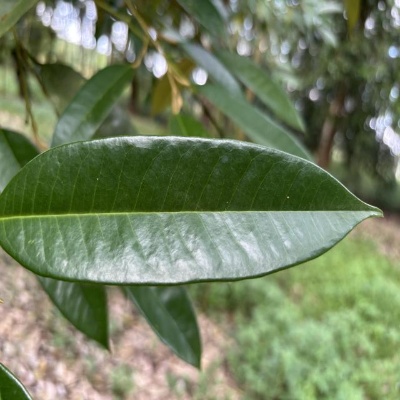
Label: Leaf_Healthy